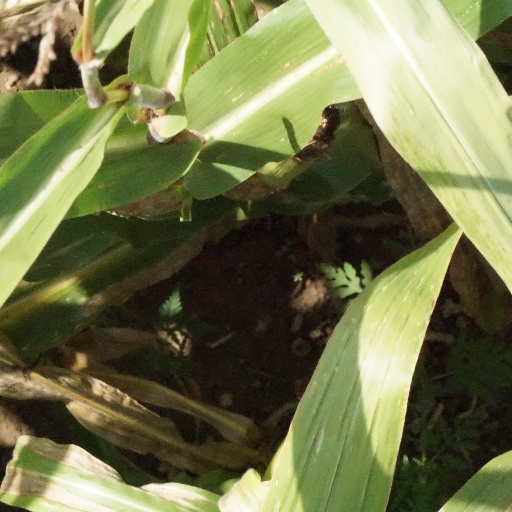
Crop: maize; corn